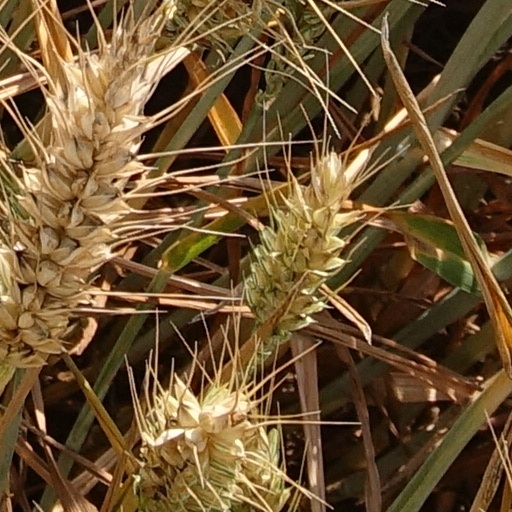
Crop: wheat